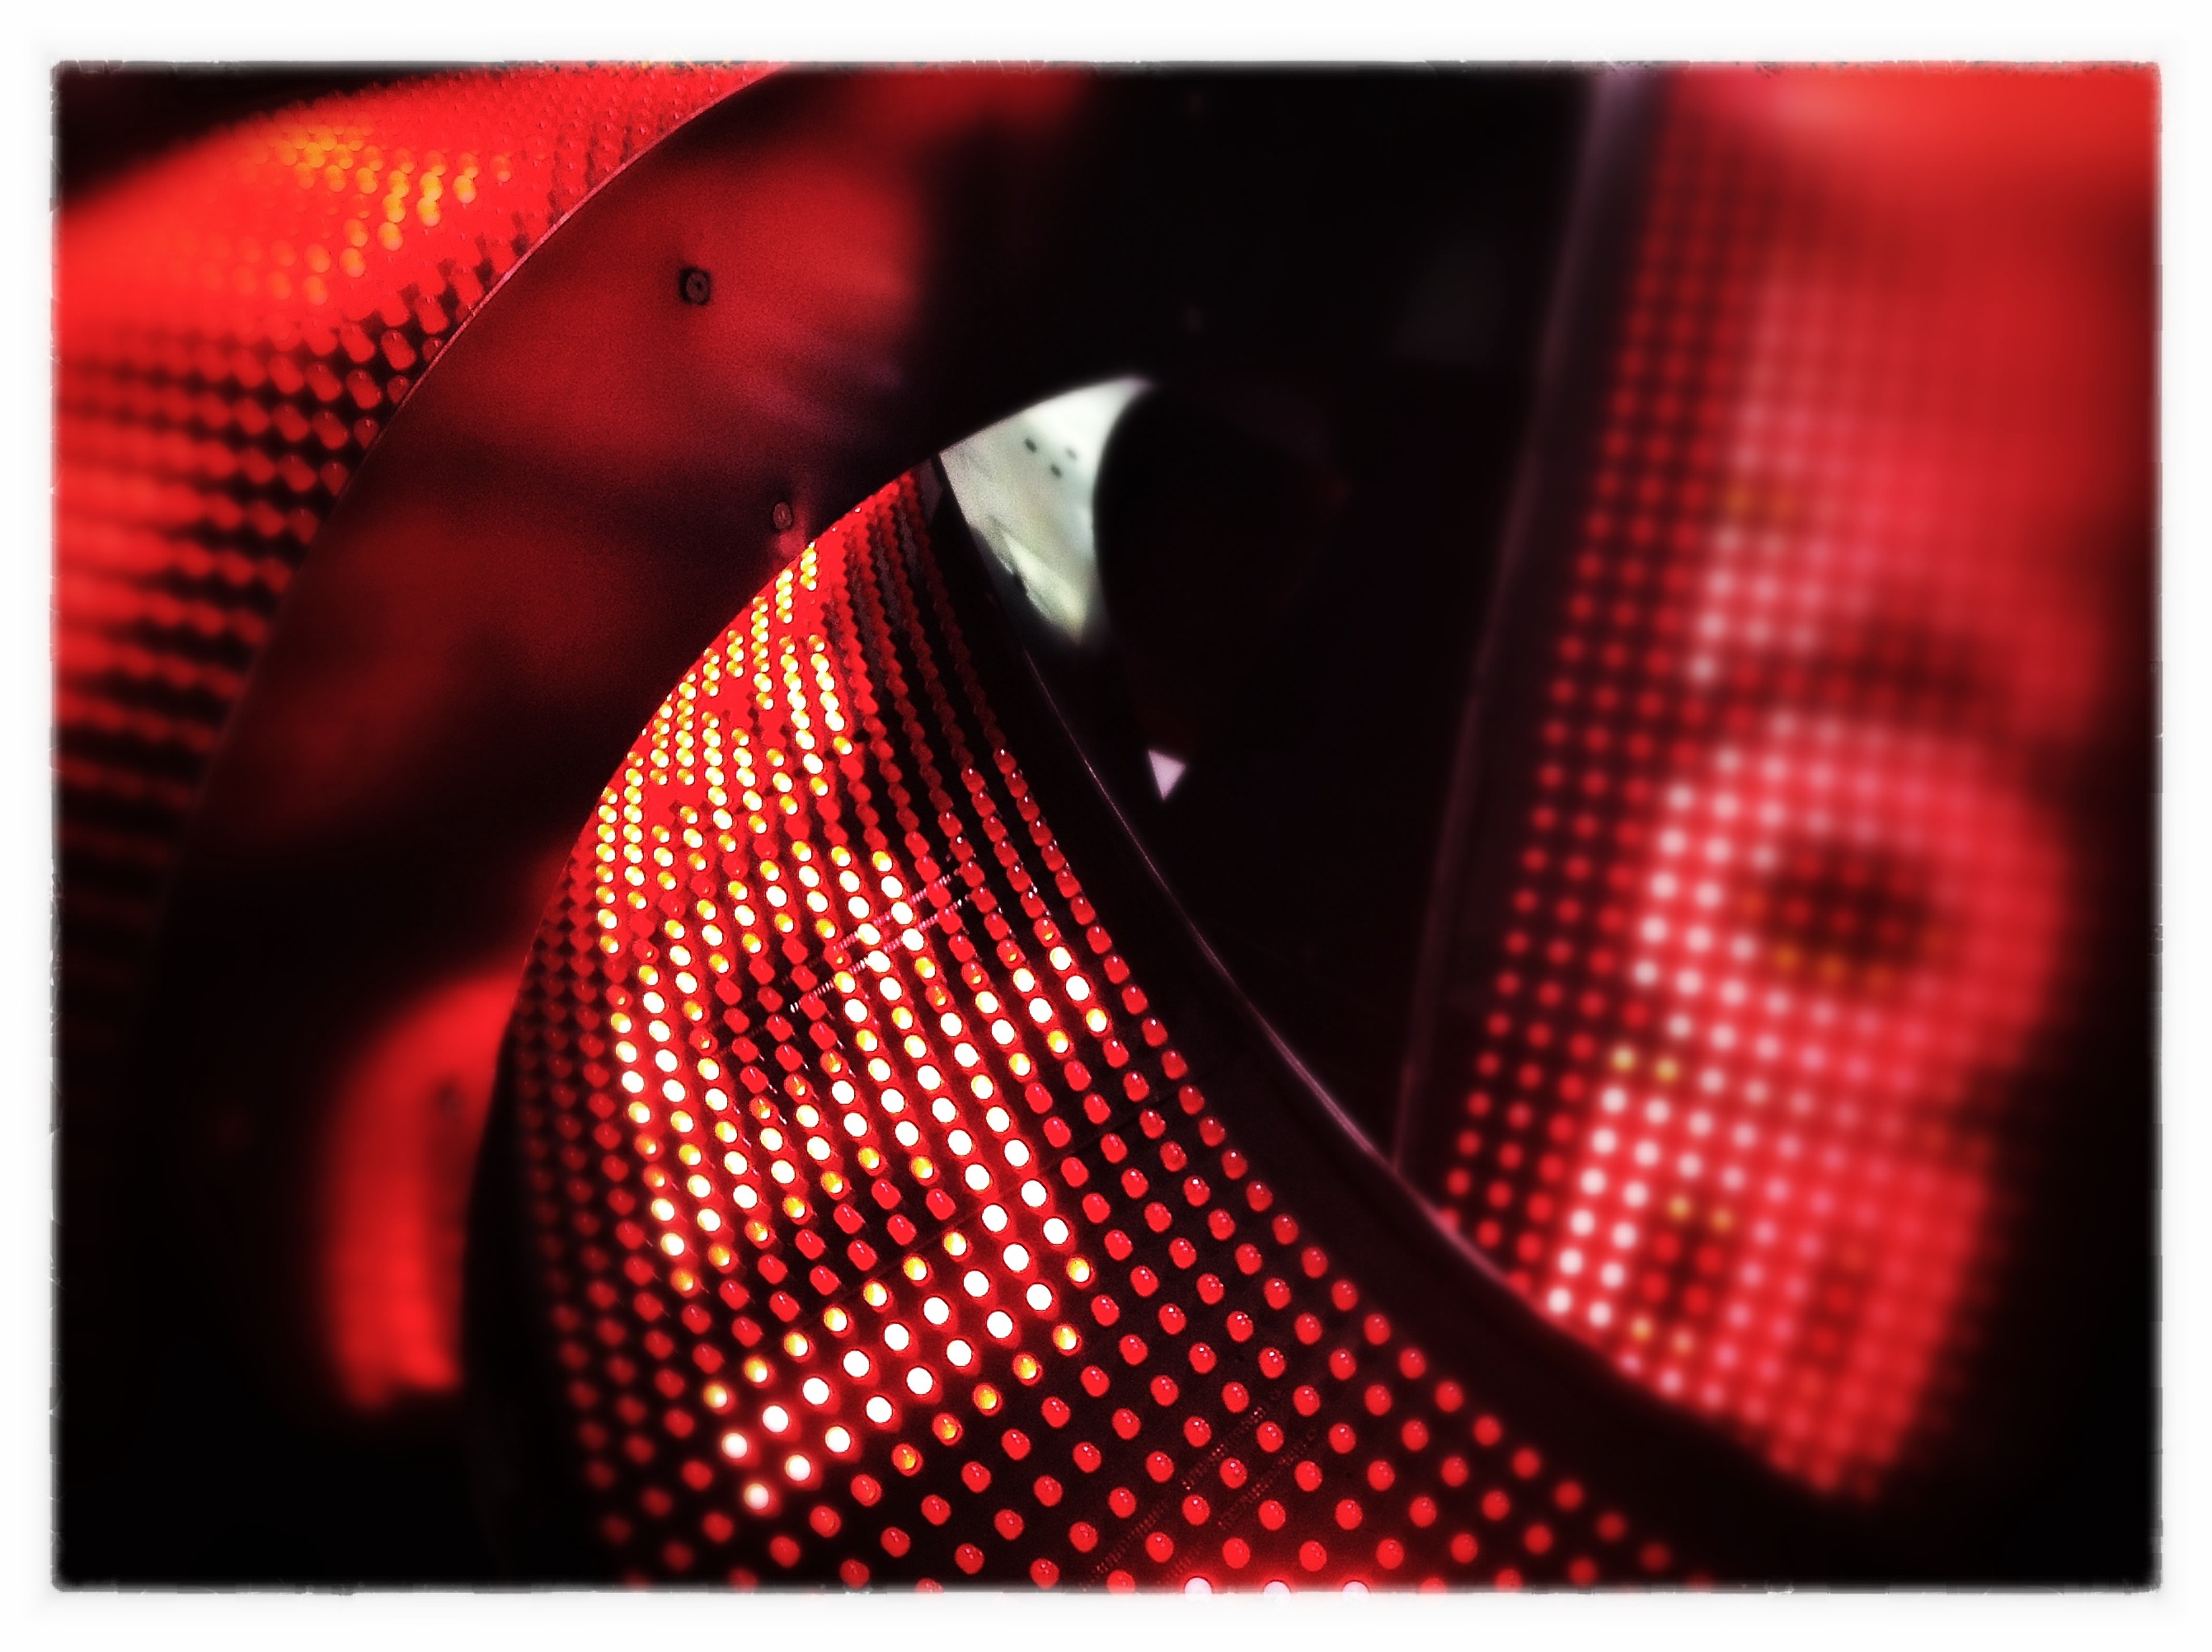
pattern, red, signage, circle, font, design, complex, node, complexity, display device, electronic signage, flat panel display, technologe